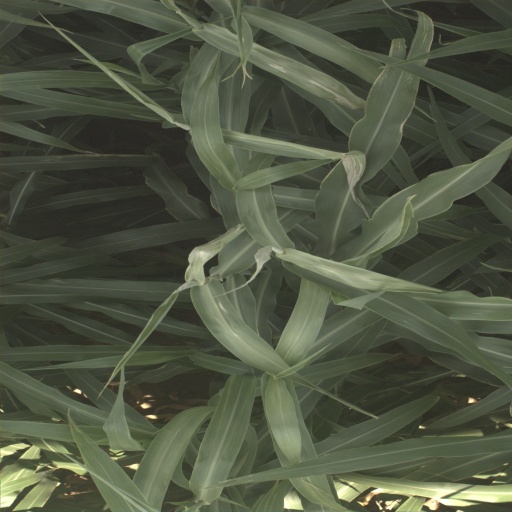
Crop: sorghum